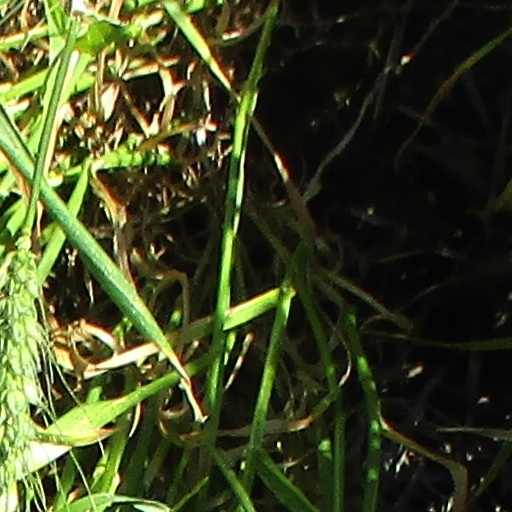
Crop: wheat